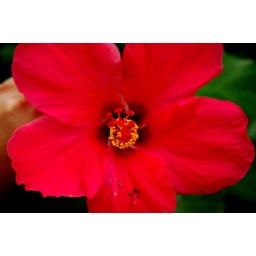
yellow in red